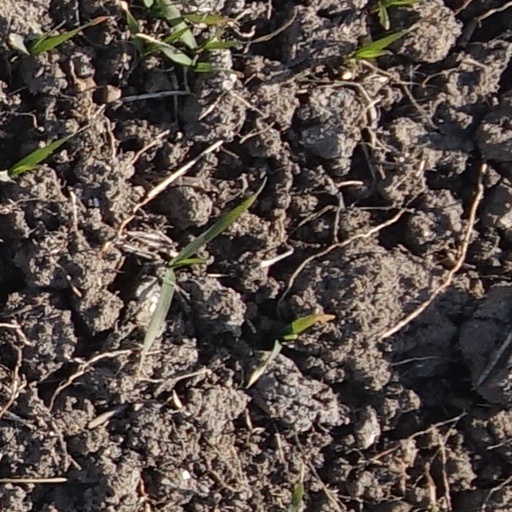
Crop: wheat